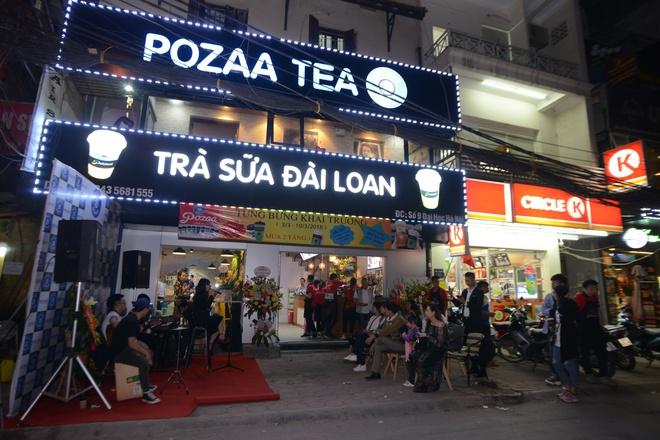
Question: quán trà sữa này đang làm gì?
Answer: đang khai trương